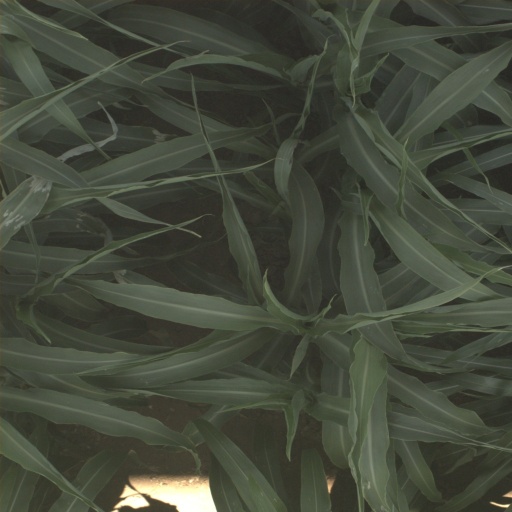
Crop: sorghum